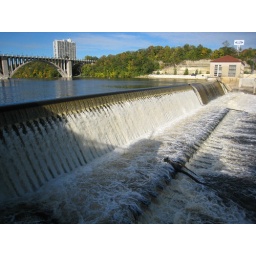
Photos taken walking the Mississippi River from Lake Street bridge to Lock &amp;amp; Dam 1 in Minneapolis.